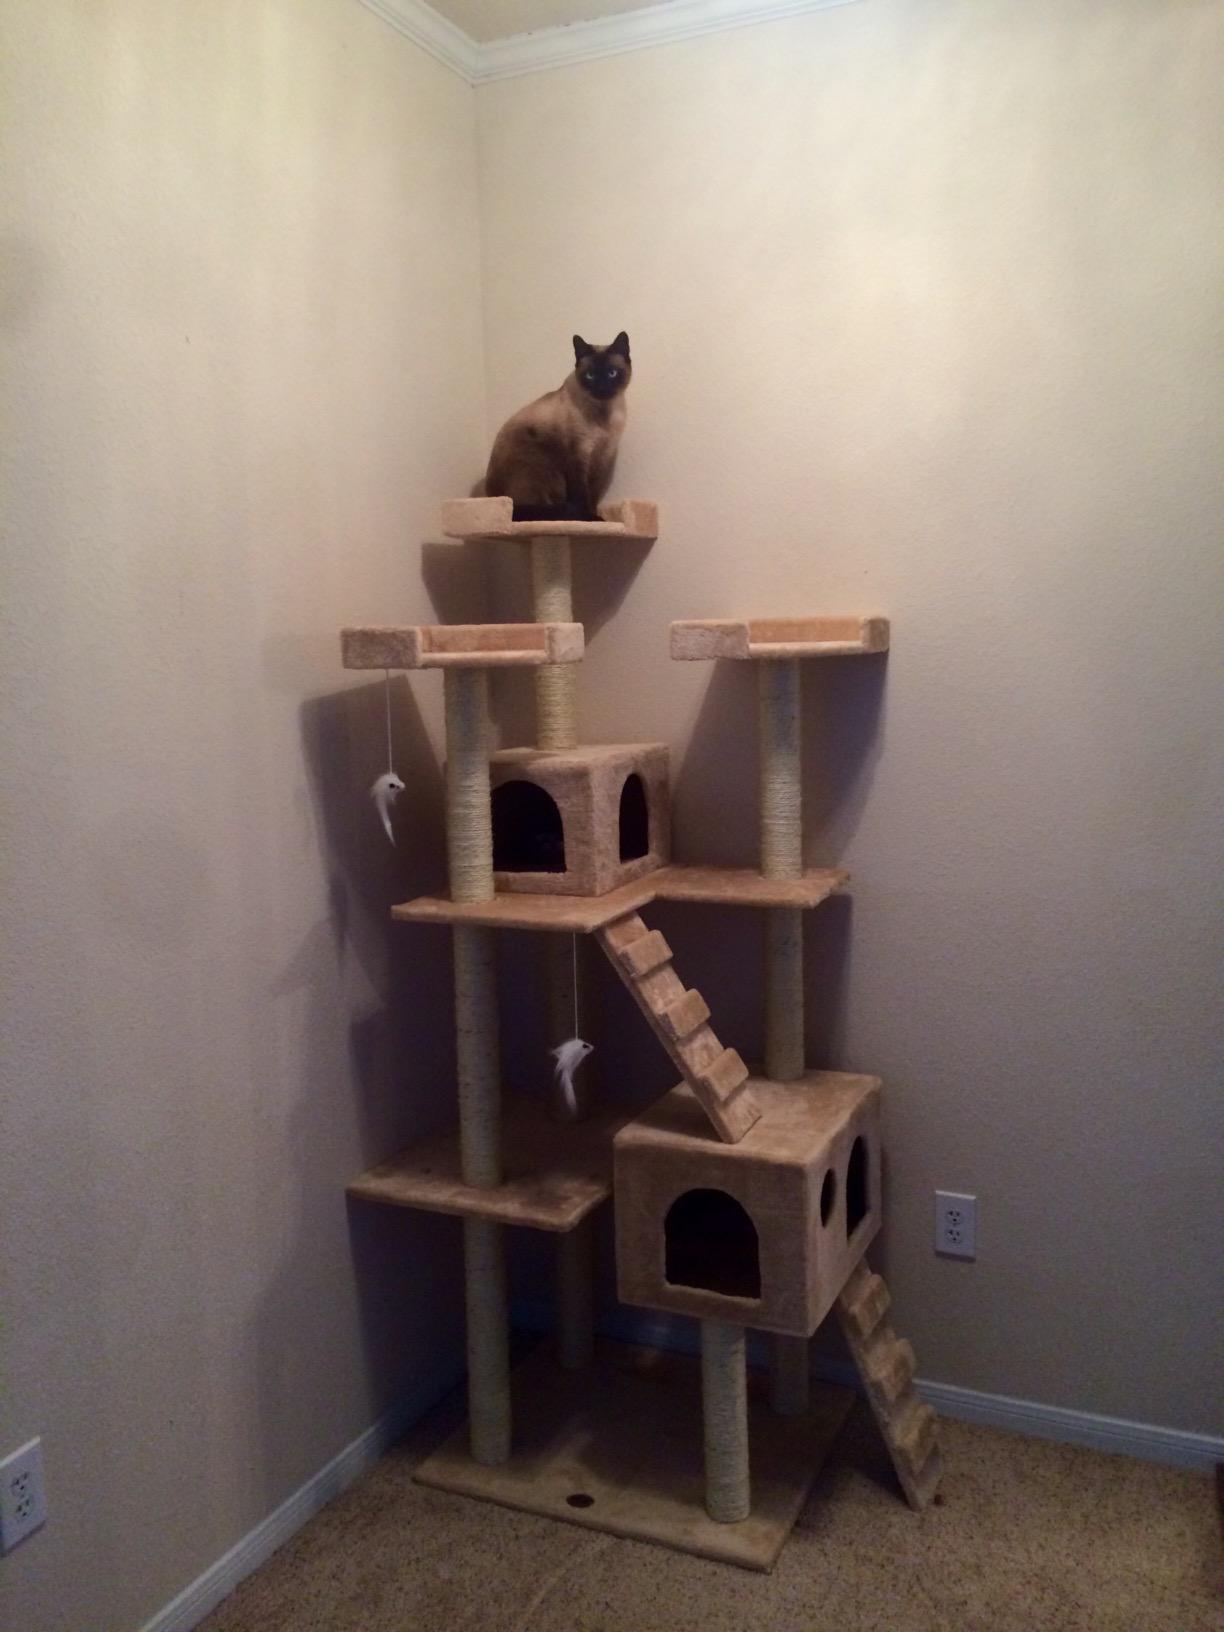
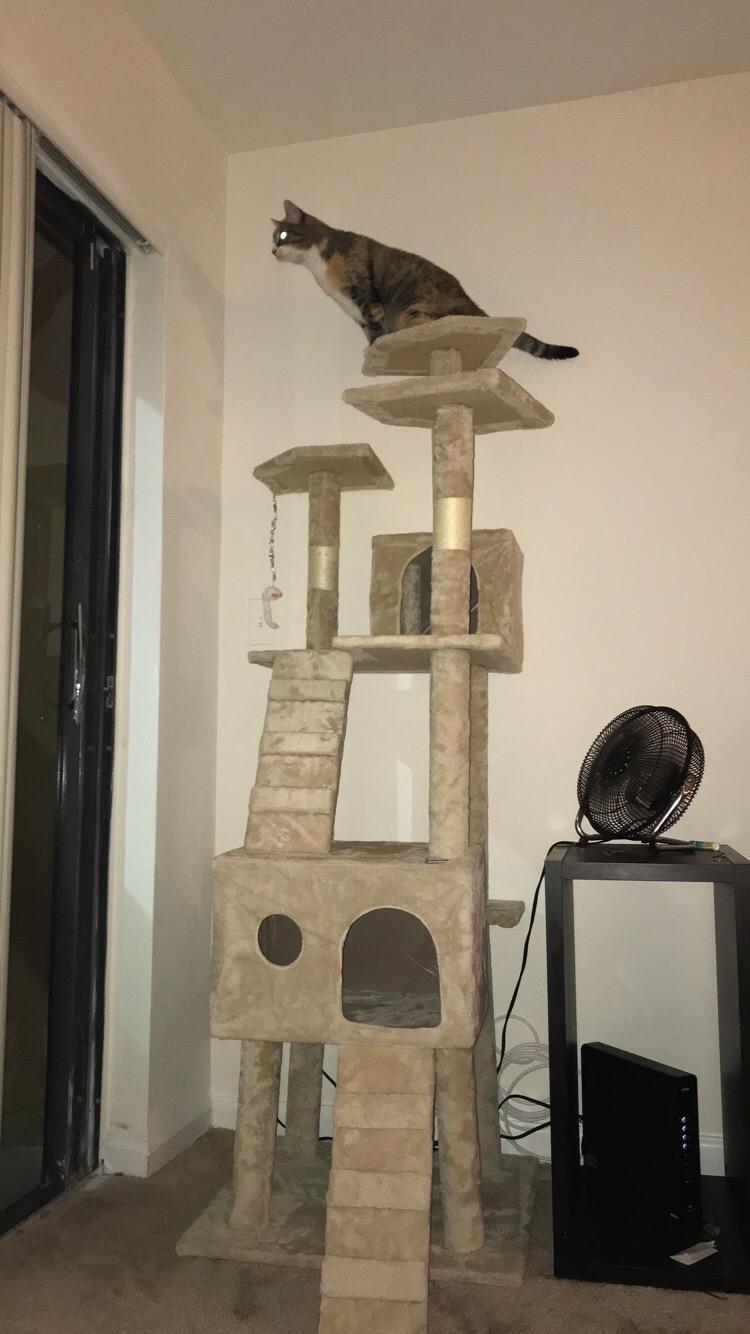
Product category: items_cat tree
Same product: yes